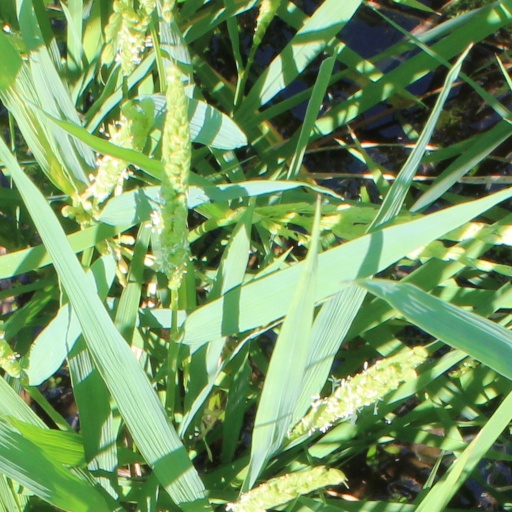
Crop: rice